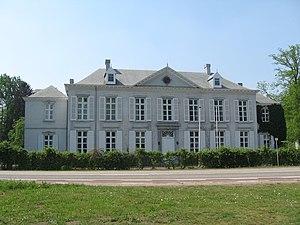
Cette page regroupe l'ensemble des monuments classés de la commune belge de Heusden-Zolder.